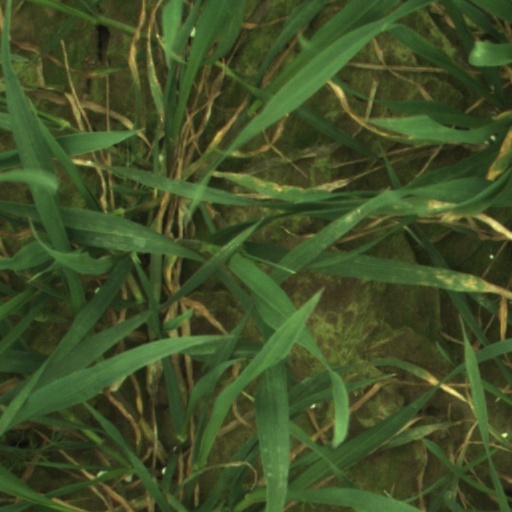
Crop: wheat